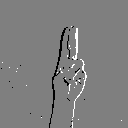
ASL letter: u